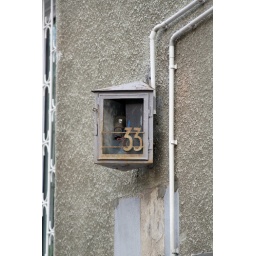
I love the little cartoon character in his sleeping bag in the lamp.